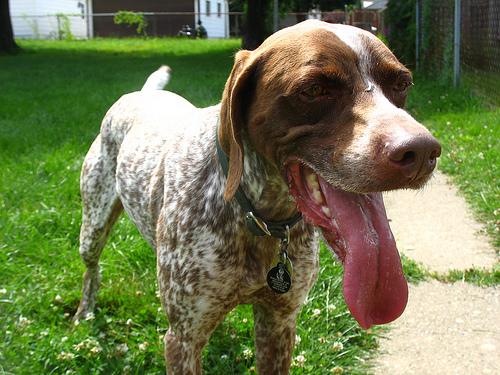
Breed: german shorthaired